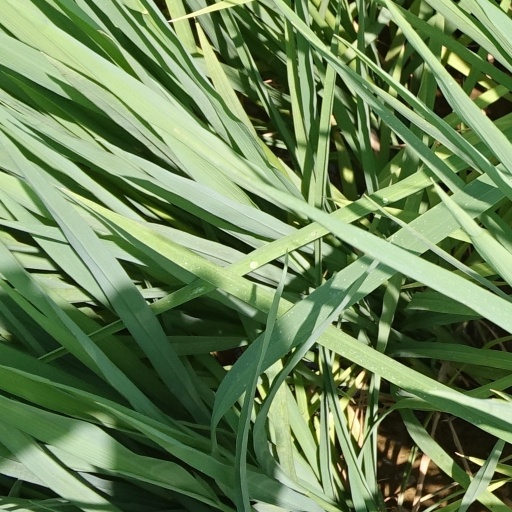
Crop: rice